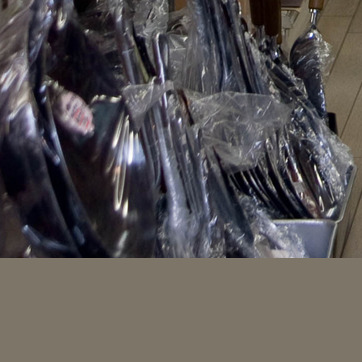
Material: plastic